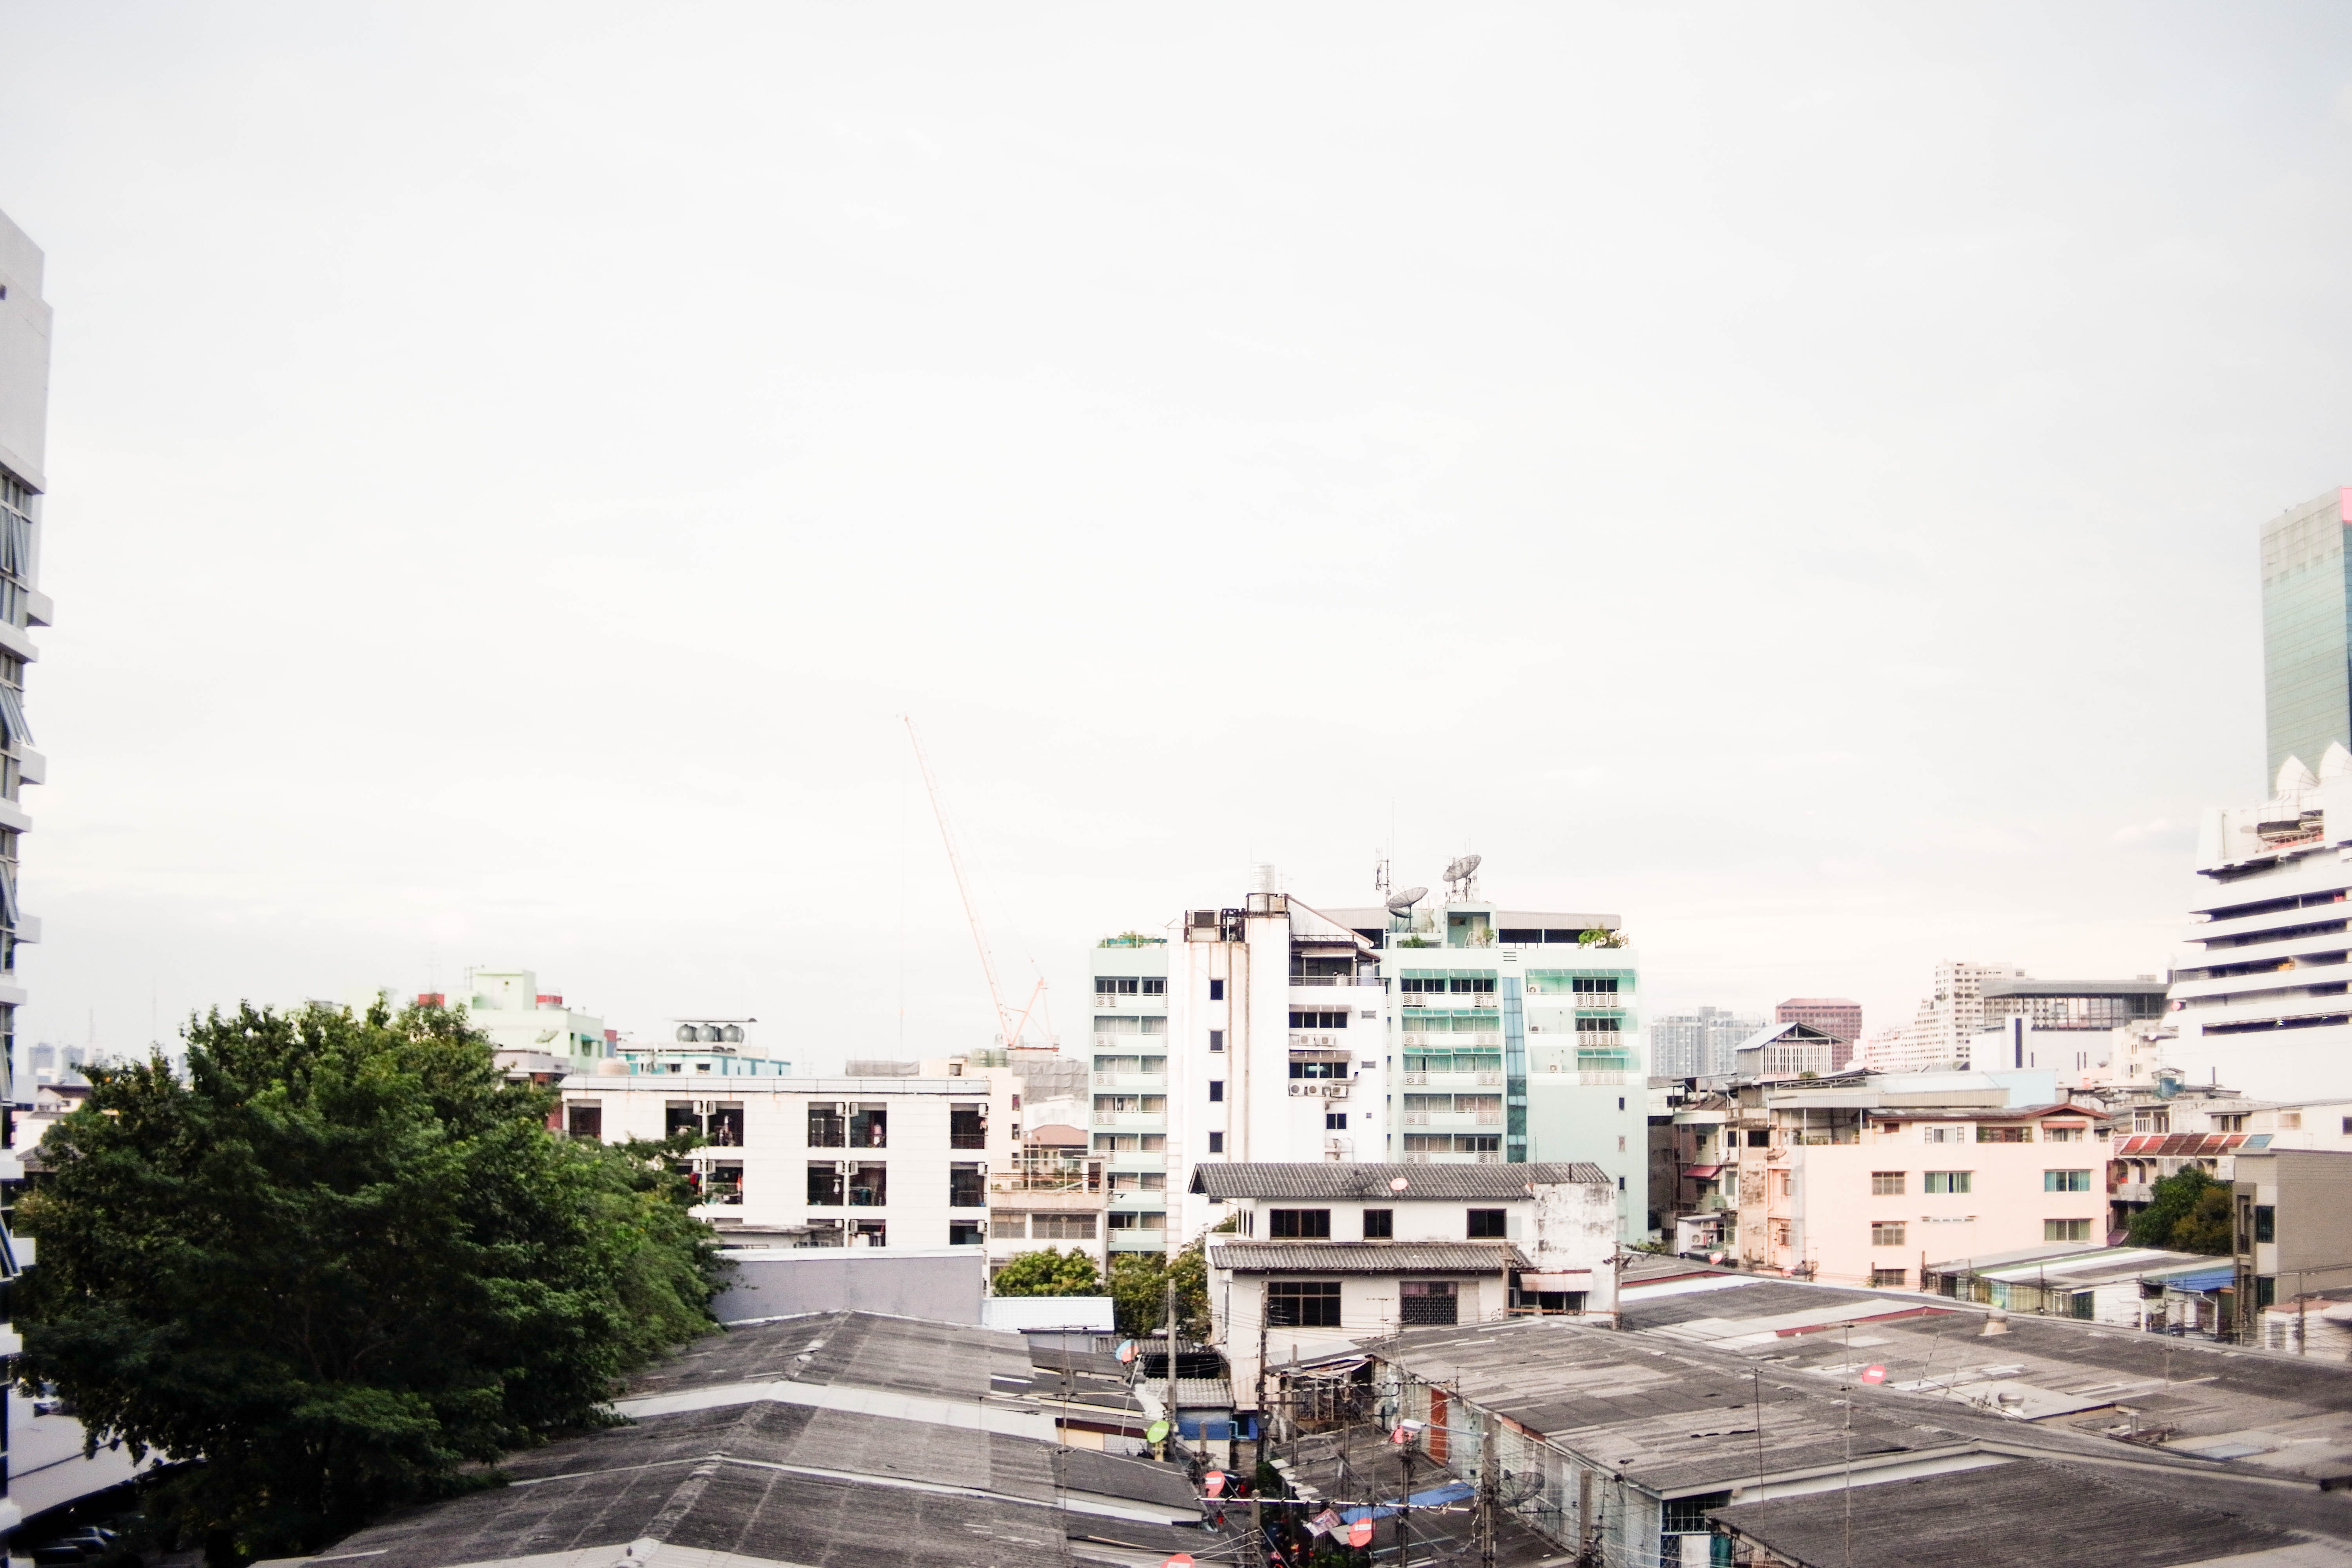
urban area, sky, metropolitan area, city, town, daytime, human settlement, urban design, atmospheric phenomenon, architecture, street, building, snapshot, road, residential area, tree, neighbourhood, downtown, cloud, infrastructure, metropolis, photography, tourism, suburb, house, skyscraper, vehicle, mixed use, vacation, apartment